Didier Barbelivien

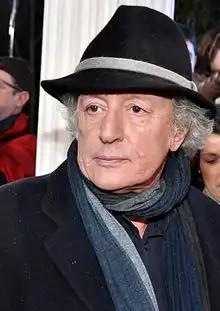
Barbelivien in 2012

Didier René Henri Barbelivien (born 10 March 1954 in Paris) is a French author, lyricist, songwriter and singer. Beginning in the 1970s, he wrote a number of successful songs for artists such as: Dalida, Johnny Hallyday, Michel Sardou, Daniel Guichard, Claude François, Gilbert Montagné, Sylvie Vartan, Patti Layne, Gilbert Bécaud, Enrico Macias, Demis Roussos, Mireille Mathieu, Hervé Vilard, Michèle Torr, C. Jérôme, Christophe, Julio Iglesias, Sheila, Nicole Croisille, Patricia Kaas, Éric Charden, Jean-Pierre François, Michel Delpech, Philippe Lavil, Elsa, Gérard Lenorman, Ringo, Garou, Corynne Charby, David and Jonathan, and Caroline Legrand among others.